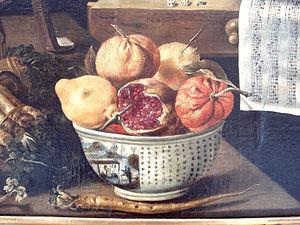
Jacques Linard est un peintre français de la première moitié du XVIIᵉ siècle qui a réalisé un petit nombre de natures mortes.